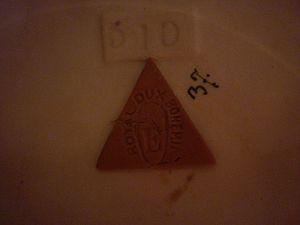
Marque Royal Dux période Art nouveau
La fabrique Royal Dux, marque de porcelaine de Bohême, s'est illustrée au début du XXᵉ siècle par ses productions de style Art nouveau.